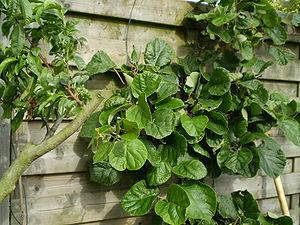
Actinidia est un genre de plantes à fleurs de la famille des Actinidiaceae. C'est le genre auquel appartiennent les espèces de kiwi et de kiwaï.